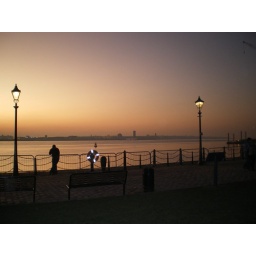
Lone person by the river